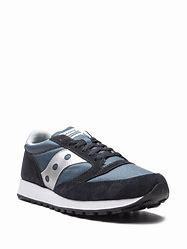
Brand: Saucony
Model: Jazz 81